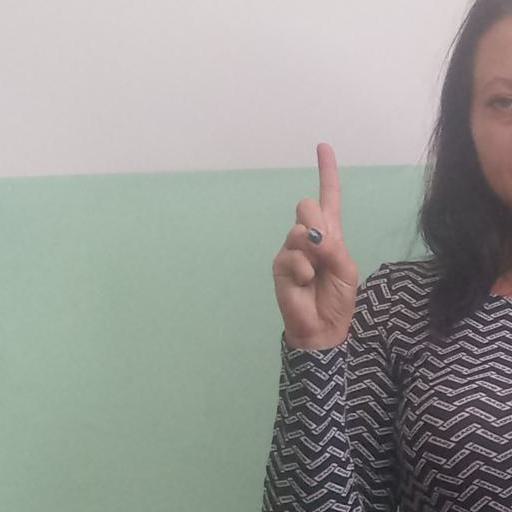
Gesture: one